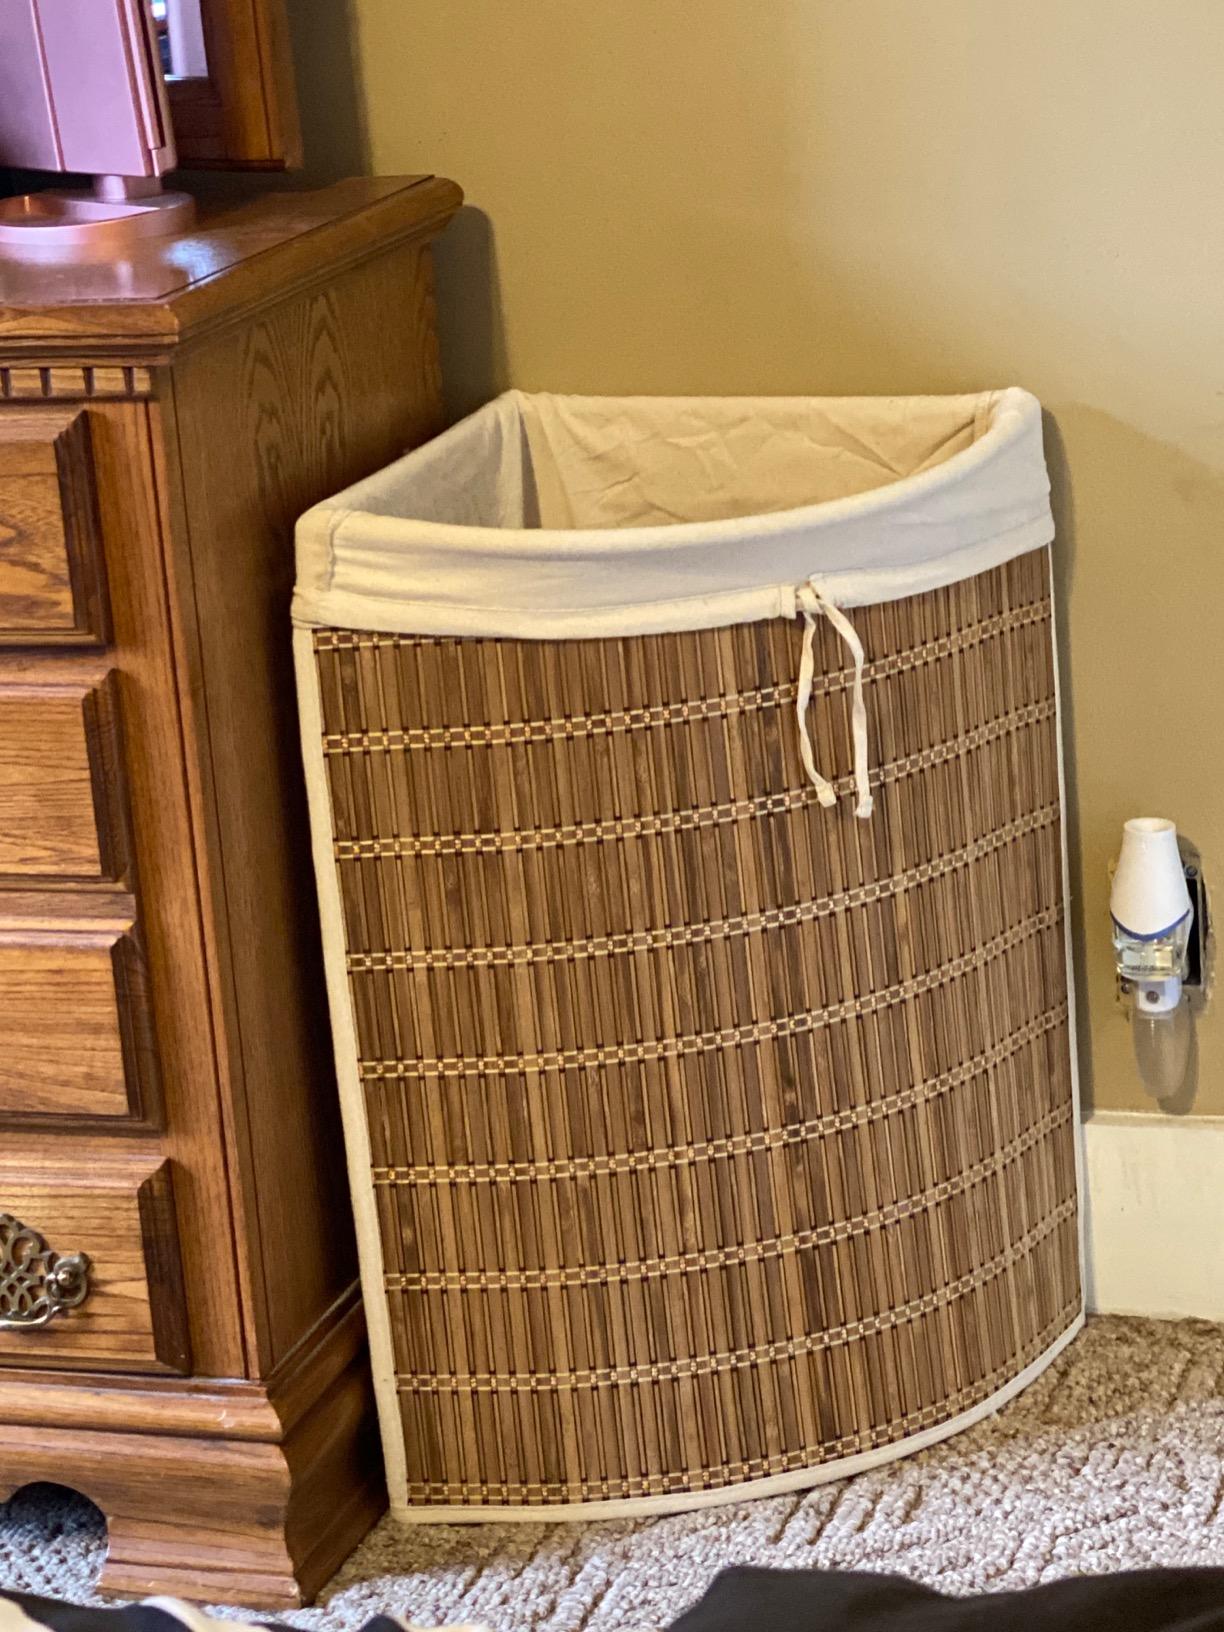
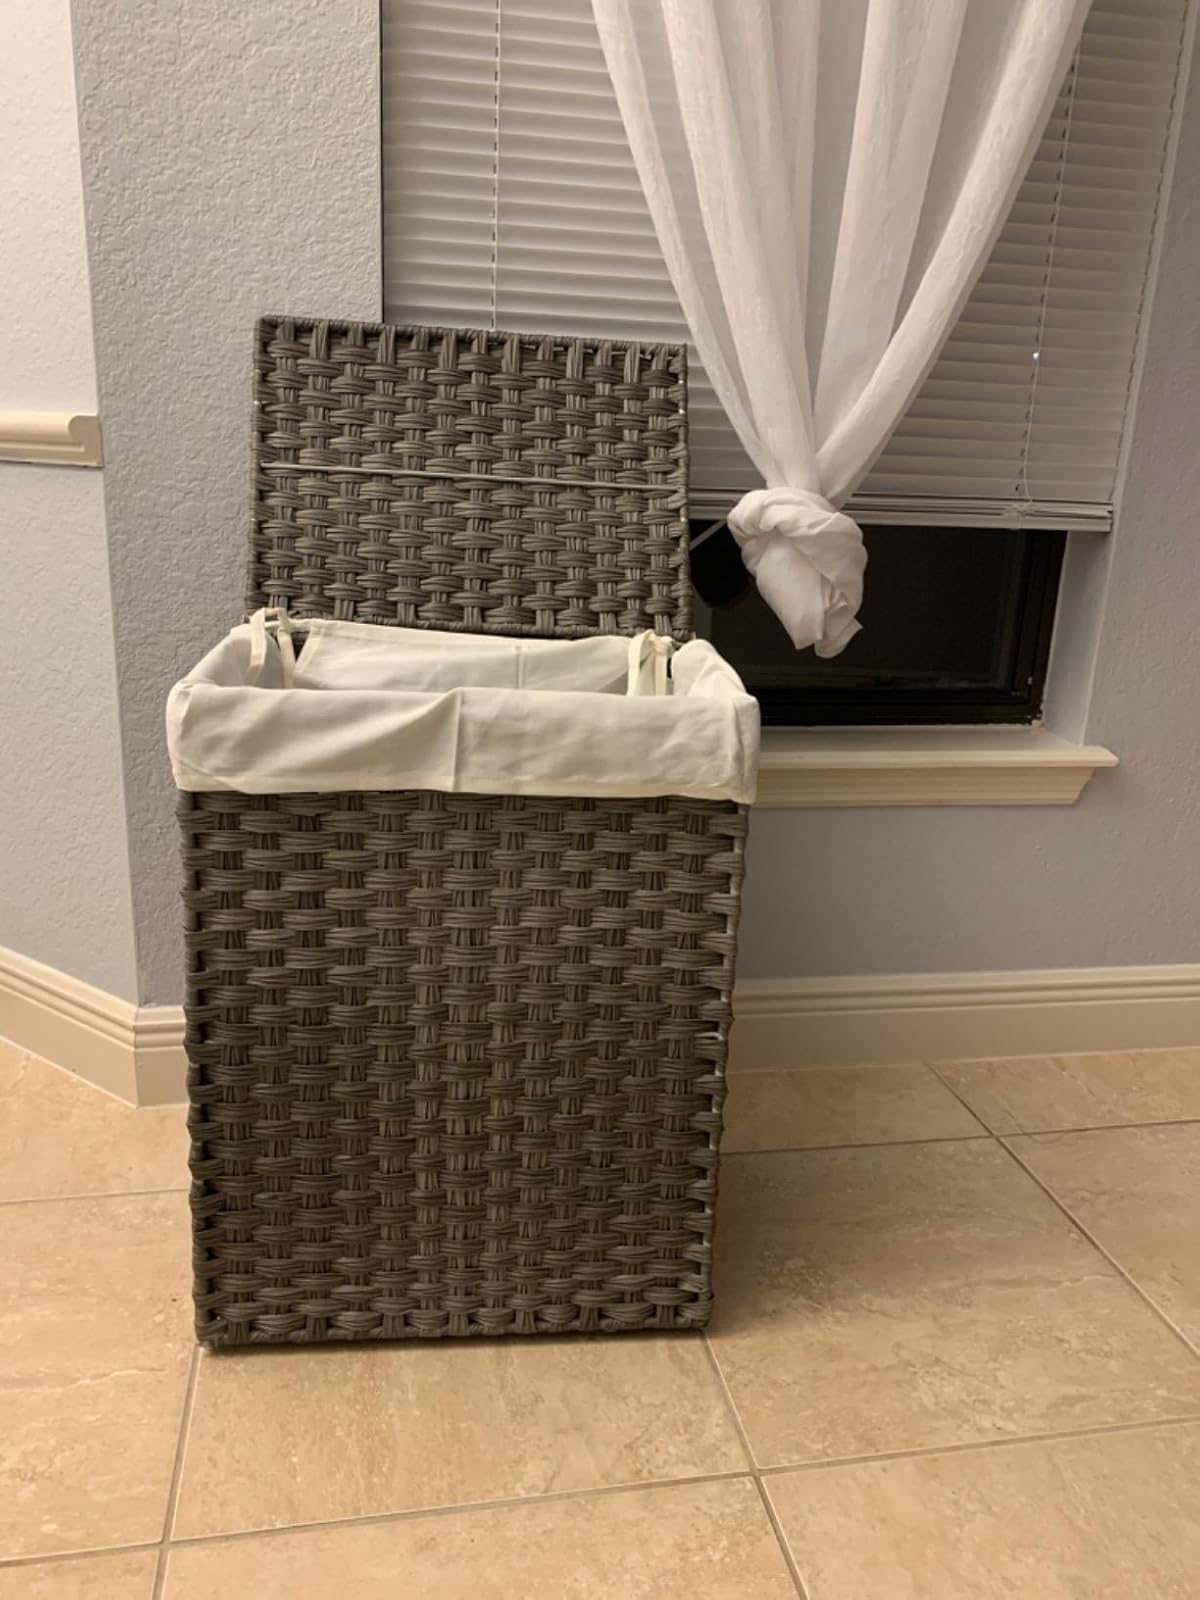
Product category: items_hamper
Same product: no